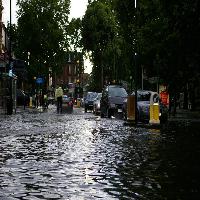
Weather: cloudy or overcast